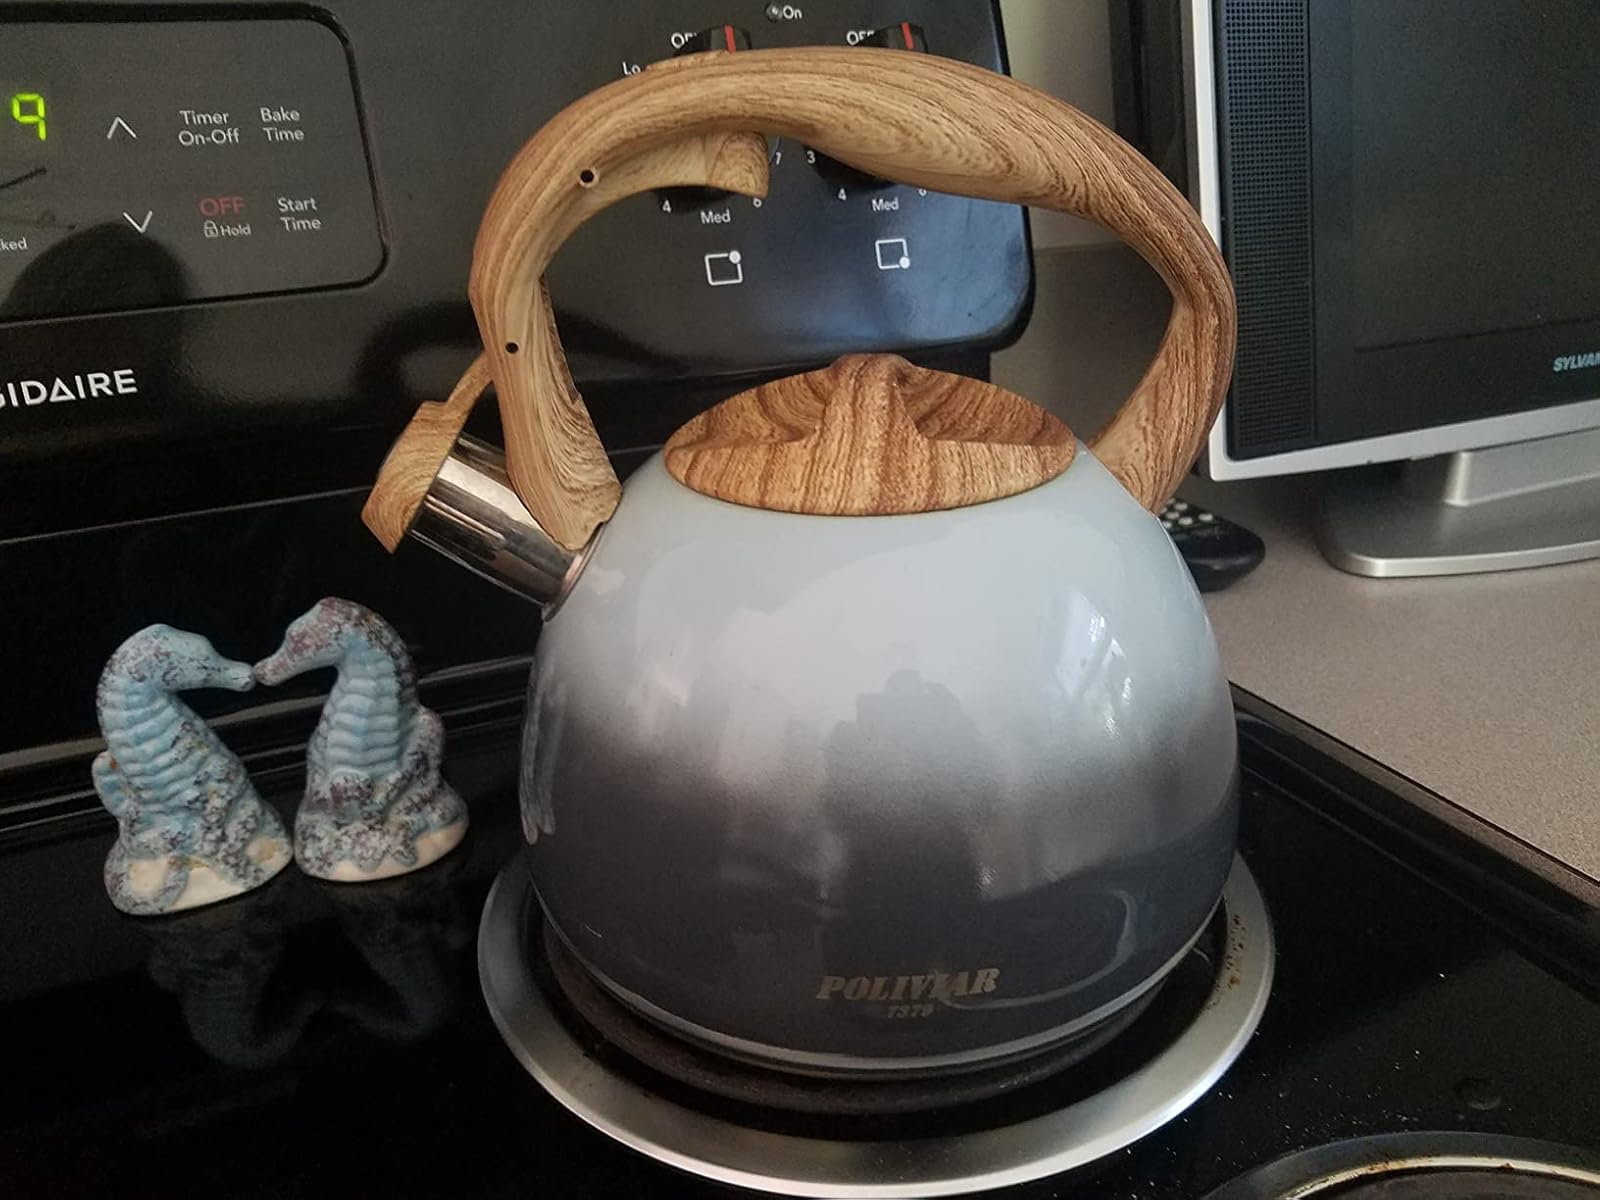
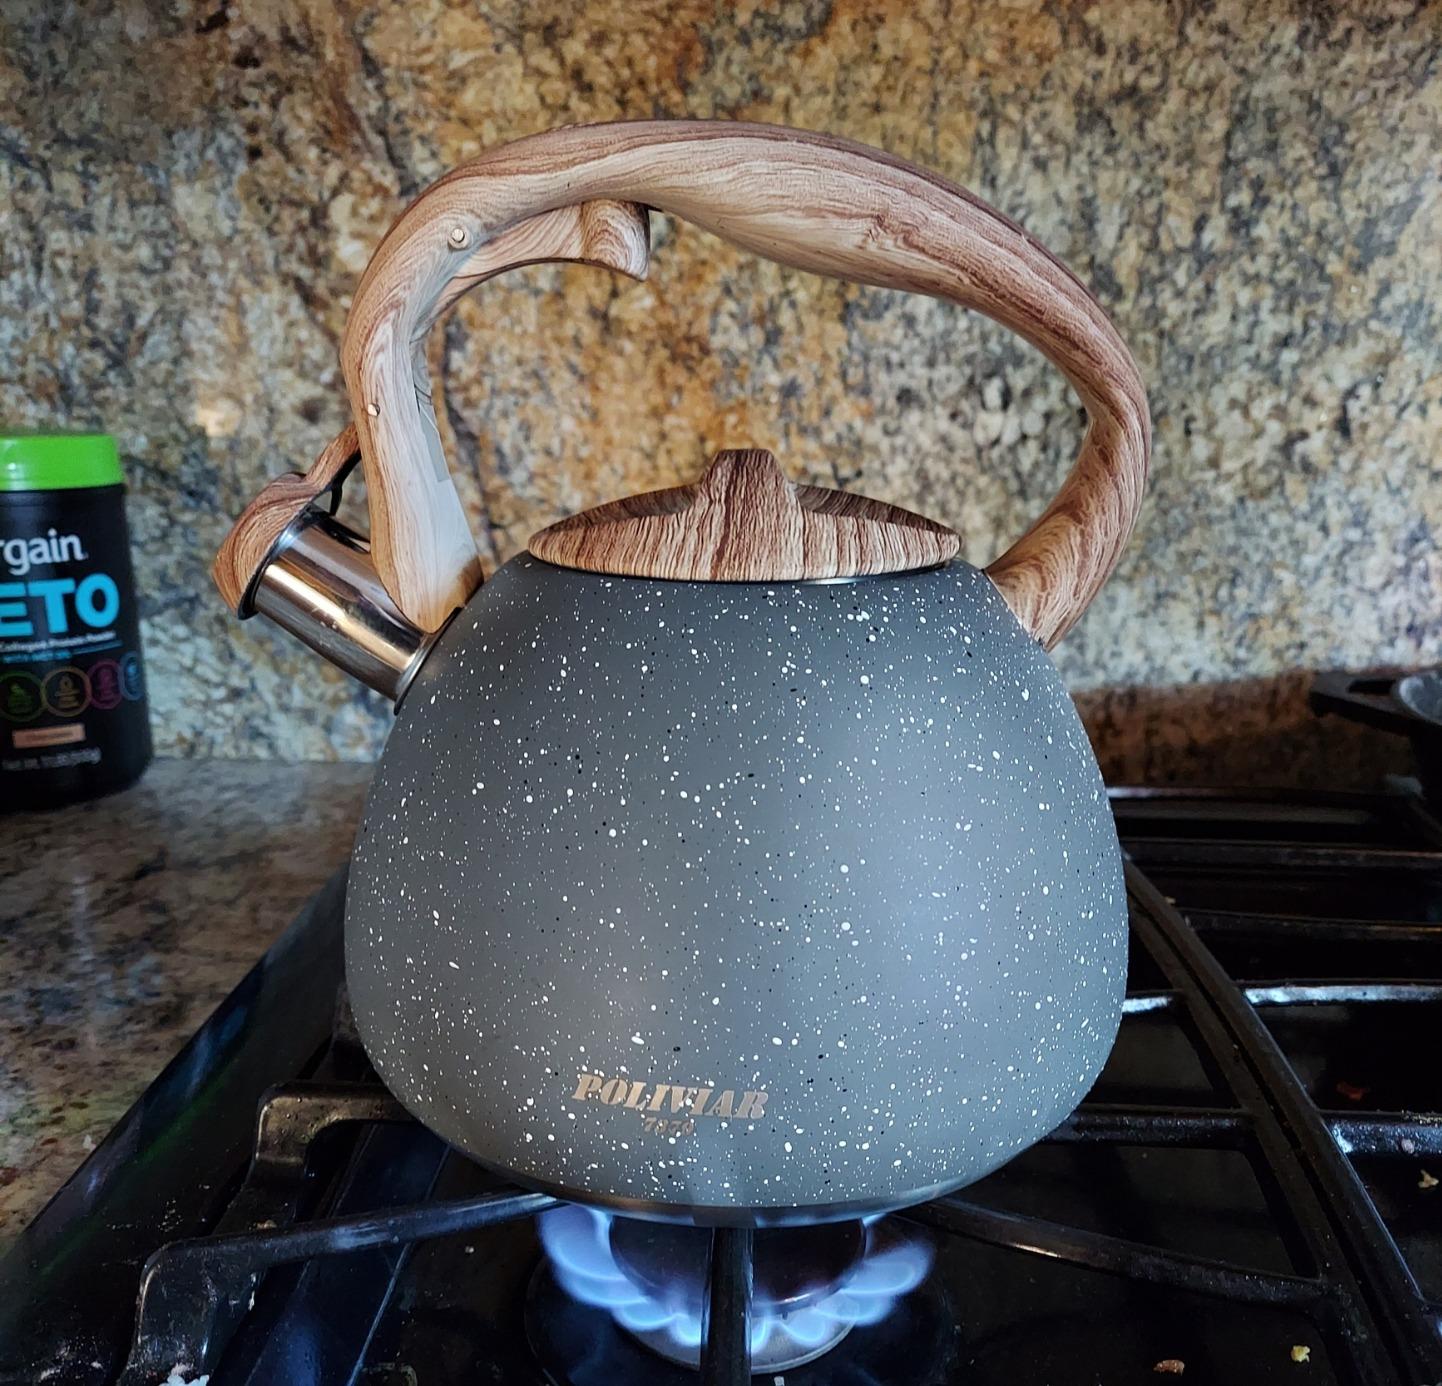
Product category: items_kettle
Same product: no